Ben Futcher

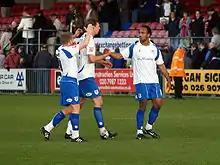
Futcher (centre) at Bury with teammates Glynn Hurst and Chris O'Grady

His next port of call was to sign for Bury where Alexander had just been appointed as the club's Director of Football. In Ben's first season, he helped the club to a mid table finish, and scored Bury's first goal in a 2–1 victory over Leeds United in the Football League Trophy. In the next season he became an integral part of the Bury team and at the end of the season the club activated a clause in his contract for Ben to stay for another year.